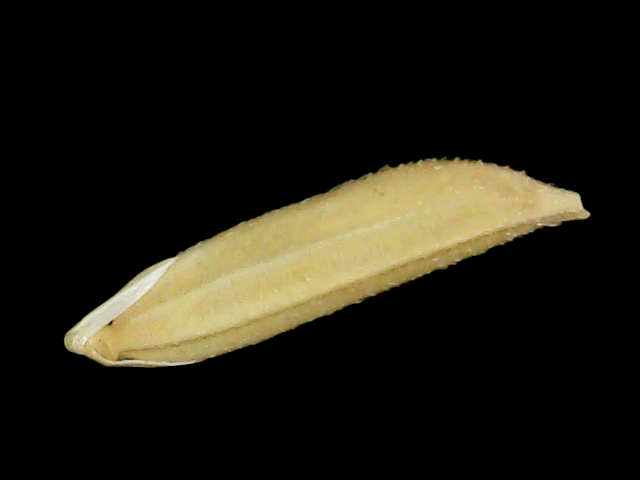
Rice variety: Binadhan25